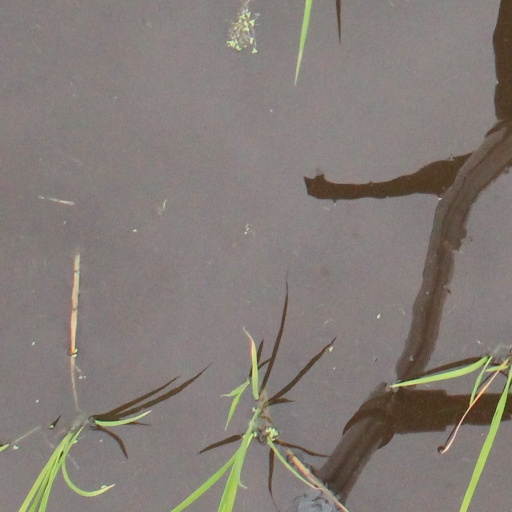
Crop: rice